ROH The Big Bang!

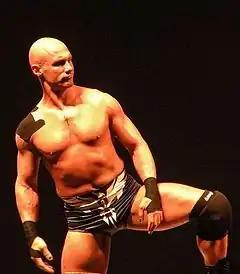
Christopher Daniels, who returned to Ring of Honor at The Big Bang! to challenge Davey Richards

The first match that aired was between Phill Shatter and Zack Salvation. Salvation controlled the first part of the match, but Shatter was able to counter several submission attempts, and eventually won the match with a slam.